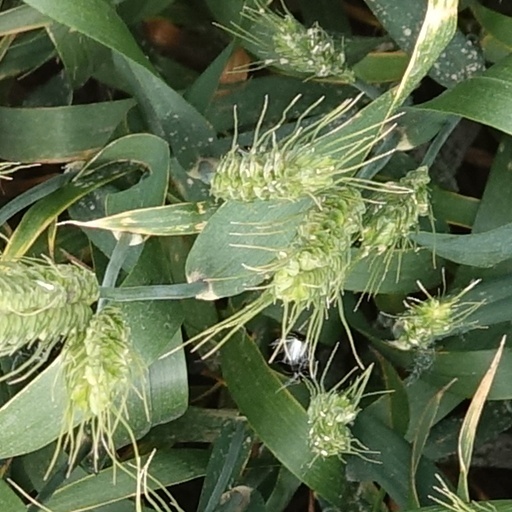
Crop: wheat